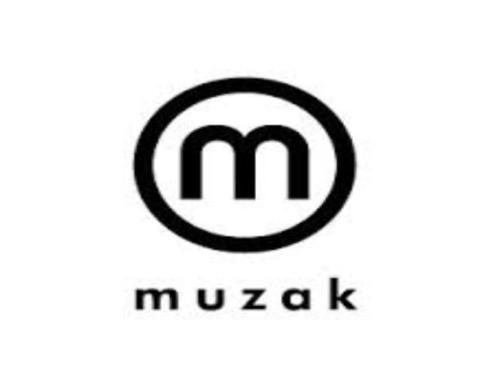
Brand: muzak-2
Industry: Clothes